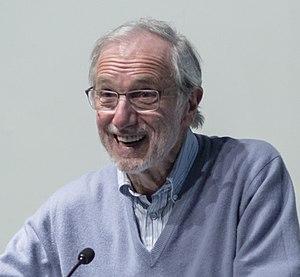
Renzo Piano, né le 14 septembre 1937 à Gênes, est un architecte italien, sénateur à vie de la République italienne depuis le 30 août 2013. Il est notamment connu pour avoir gagné, à 33 ans, le concours du Centre Pompidou à Paris, qu'il construisit avec Richard Rogers. Il a reçu le Prix Pritzker, plus haute distinction de l’architecture, en 1998.